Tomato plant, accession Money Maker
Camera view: tilt-top (135 deg); turntable rotation: 90 degrees
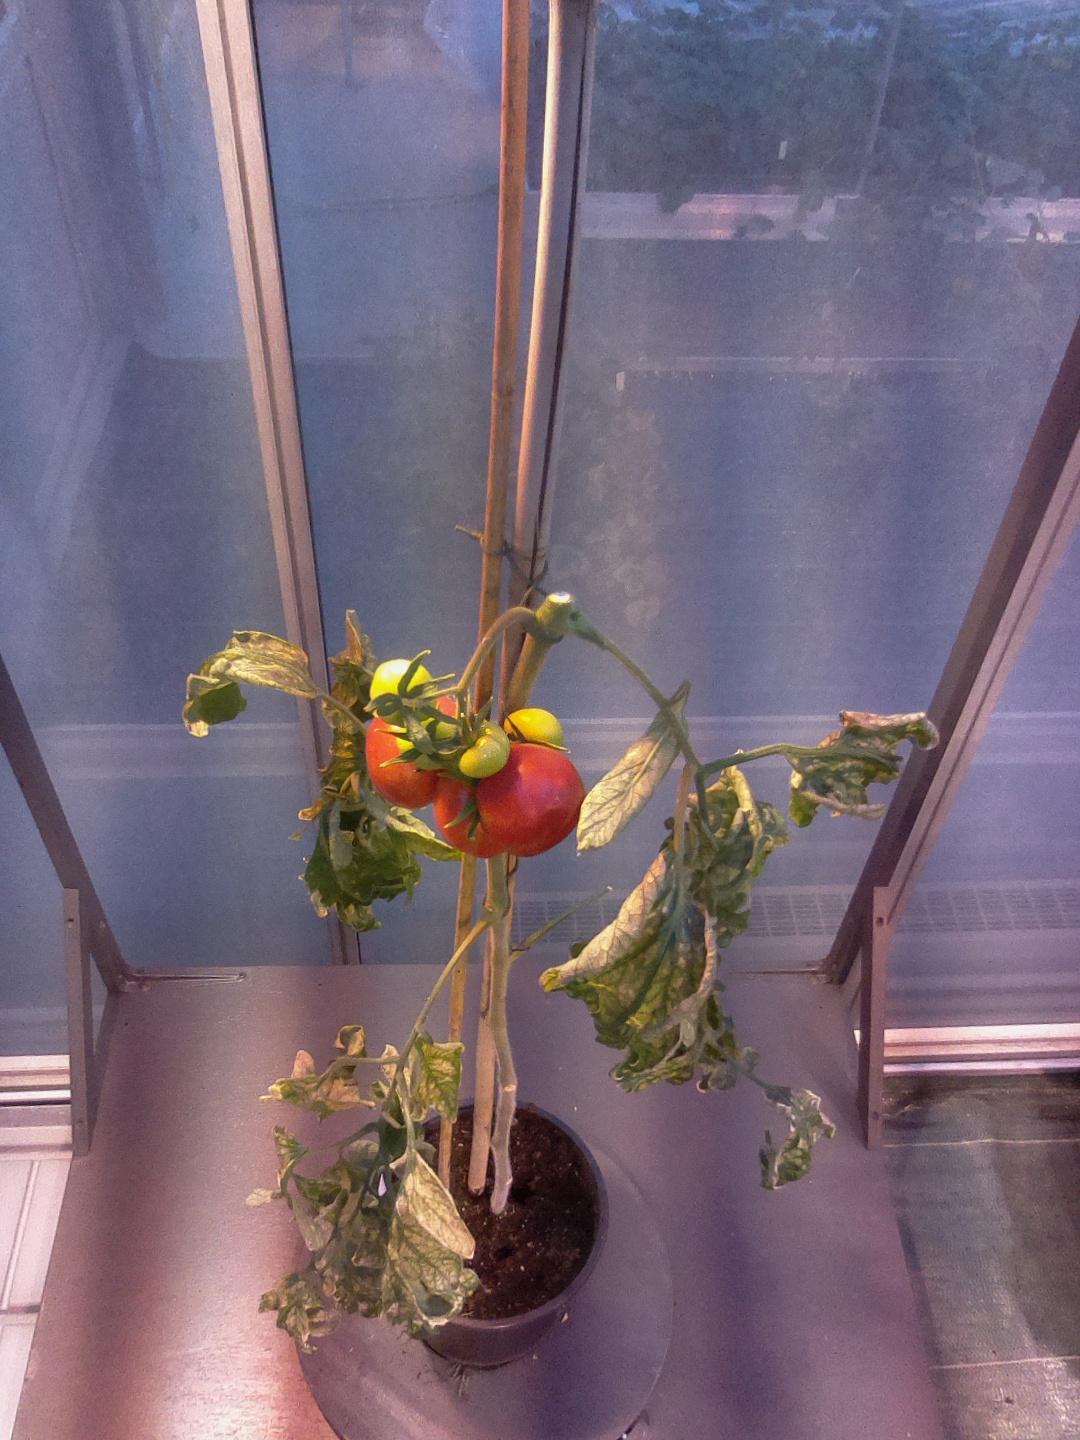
BBCH growth stage 85: 50%-60% of fruits show typical fully ripe color